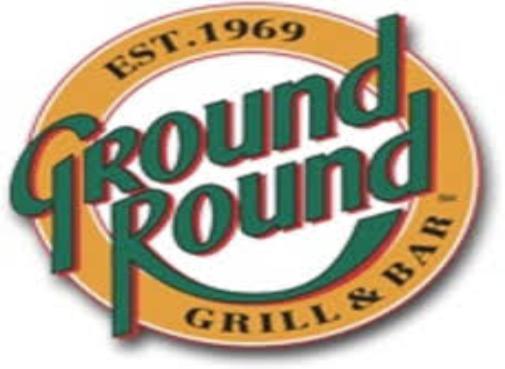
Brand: Ground Round
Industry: Electronic